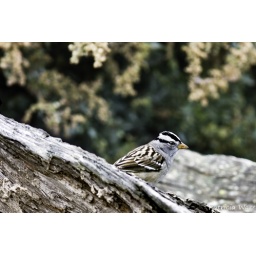
I spotted this little sparrow hopping along the ground as I walked along the trail at Bolsa Chica in Huntington Beach.